Cyclopamine

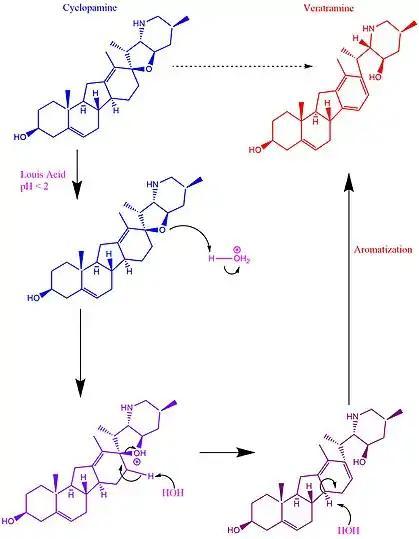
Proposed mechanism for the formation of veratramine from cyclopamine in acidic conditions.

In healthy development, the Shh gene codes for the Shh protein. This protein has a high affinity for the cell receptor patched. Upon binding, SHH forms an inhibitory complex with patched. With the patch protein inhibited, another surface membrane protein known as smoothened may signal further cascades which impact development.